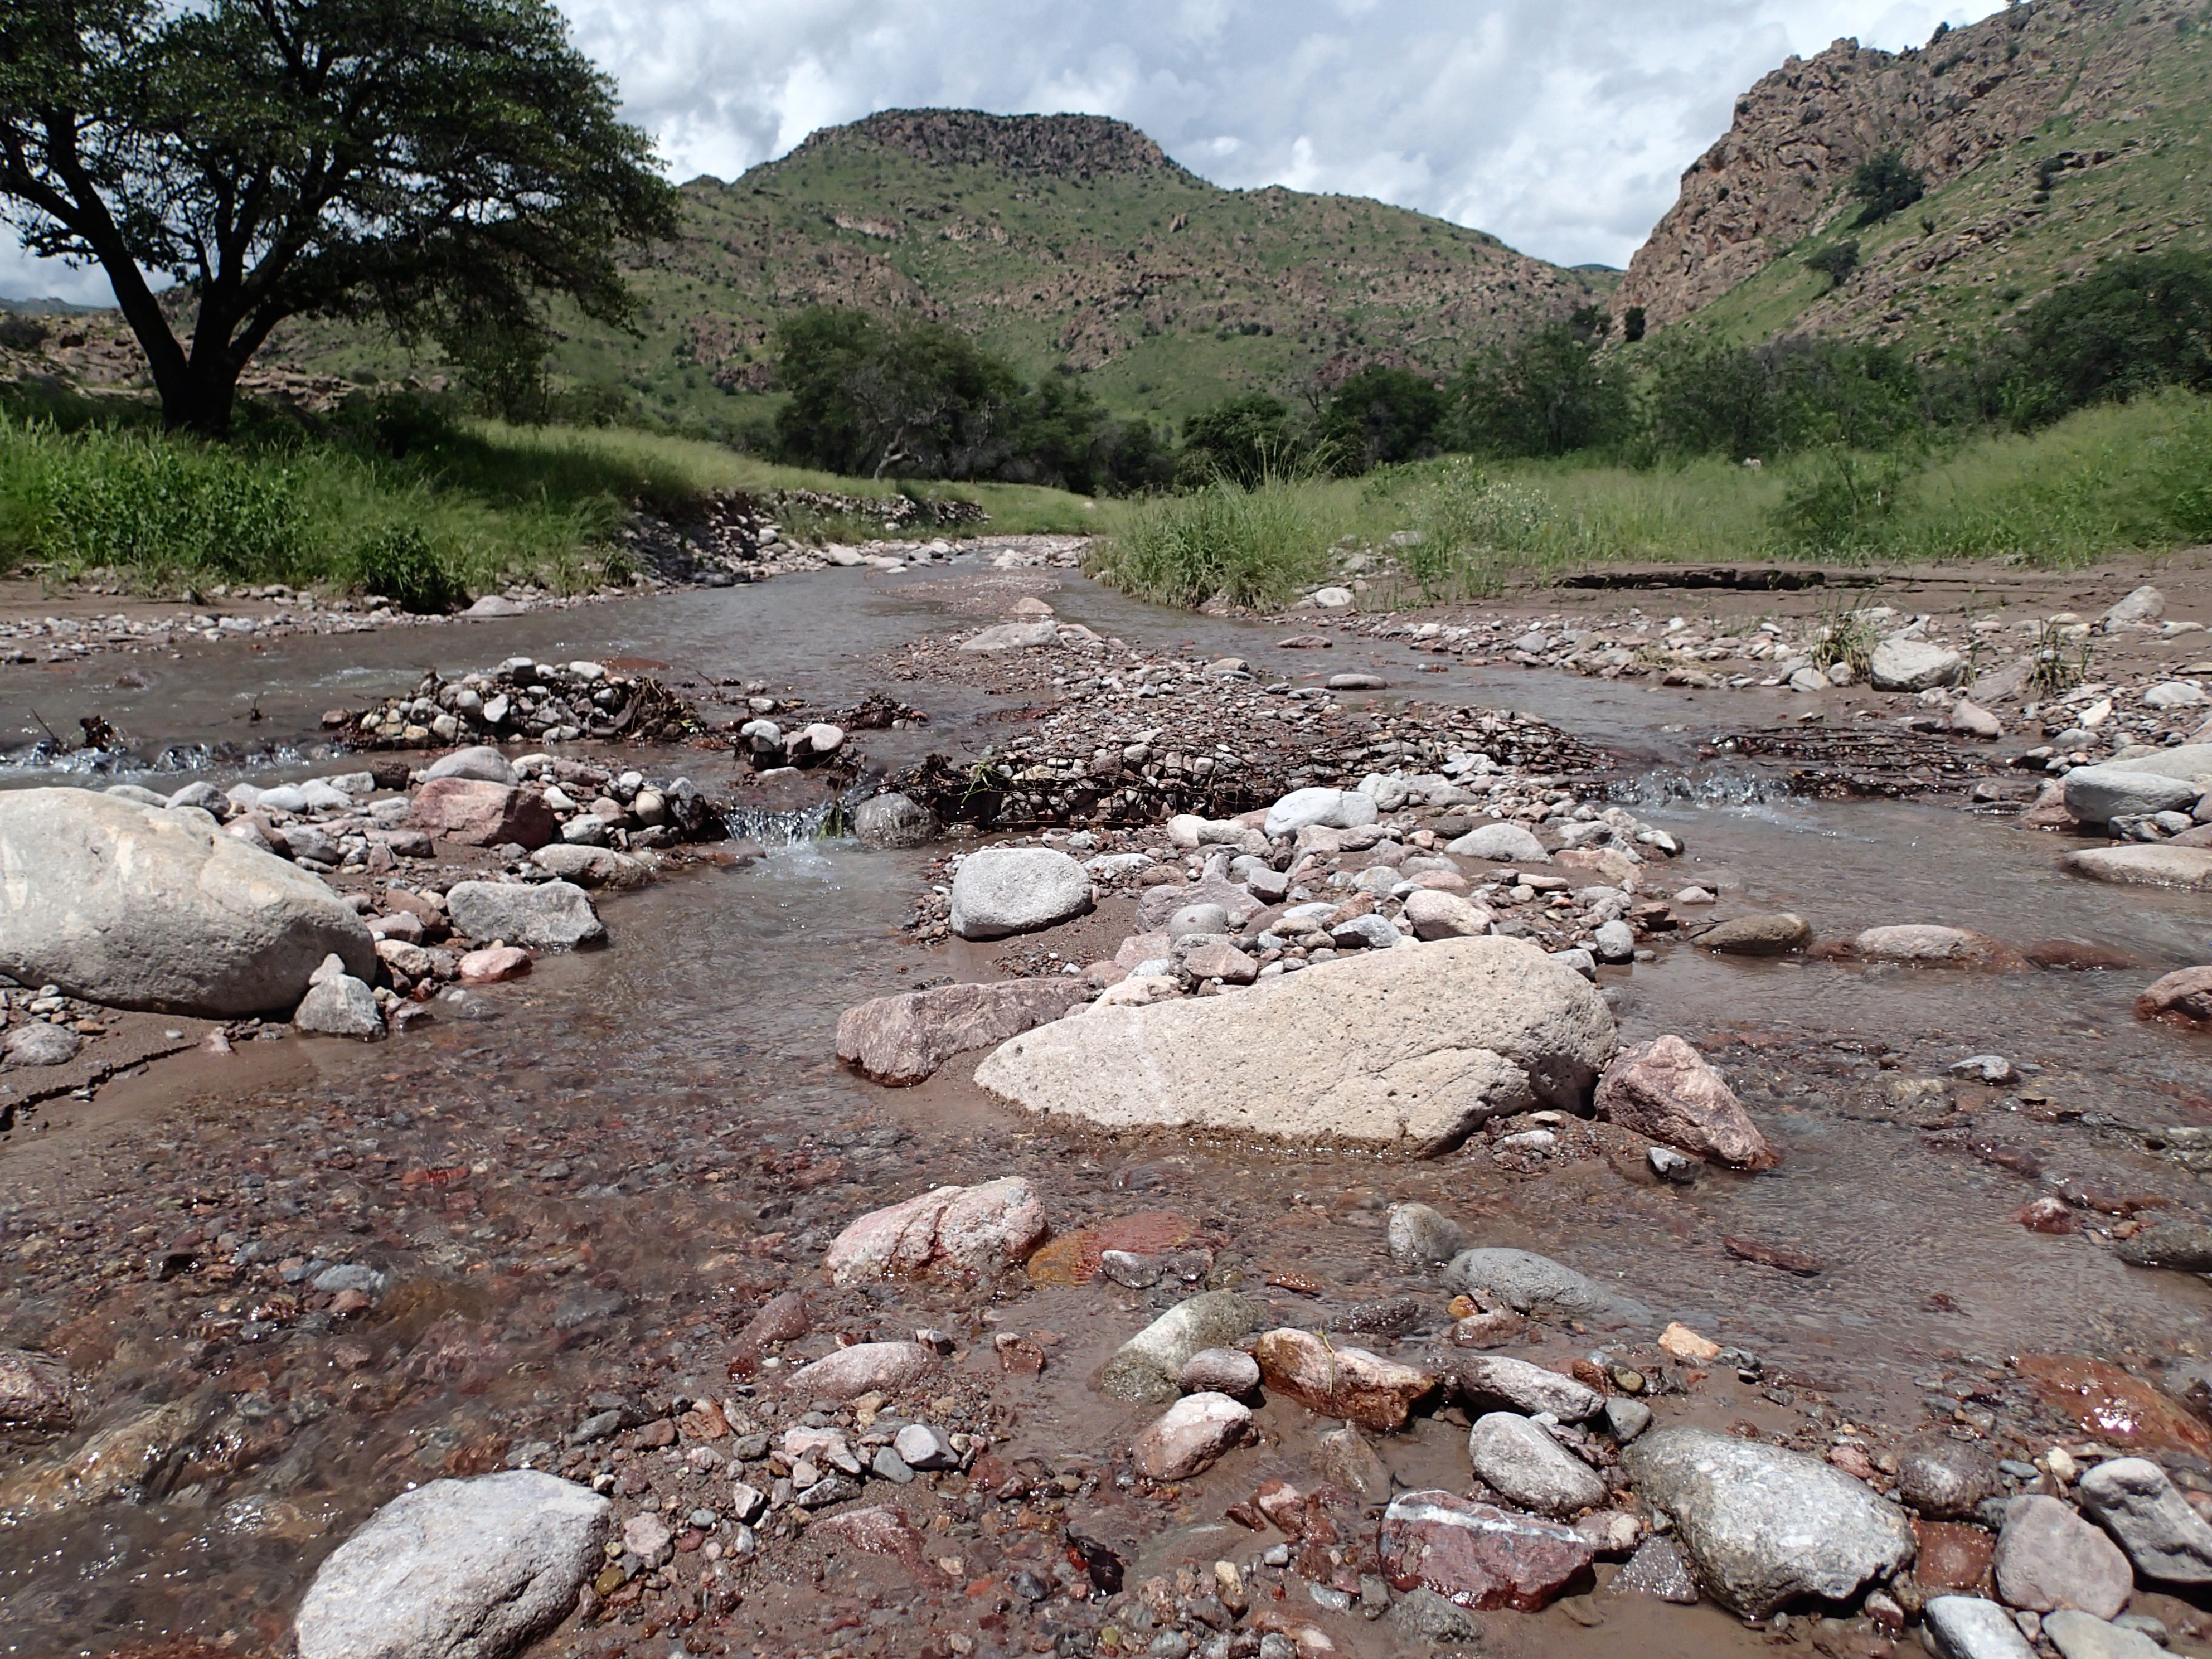
rock, wilderness, walking, mountain, trail, river, valley, stream, rapid, geology, horseshoecanyon, wadi, landform, geological phenomenon